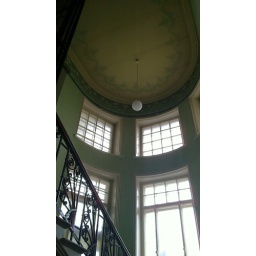
The last turn in our staircase before arriving at our home door is quite breathtaking.